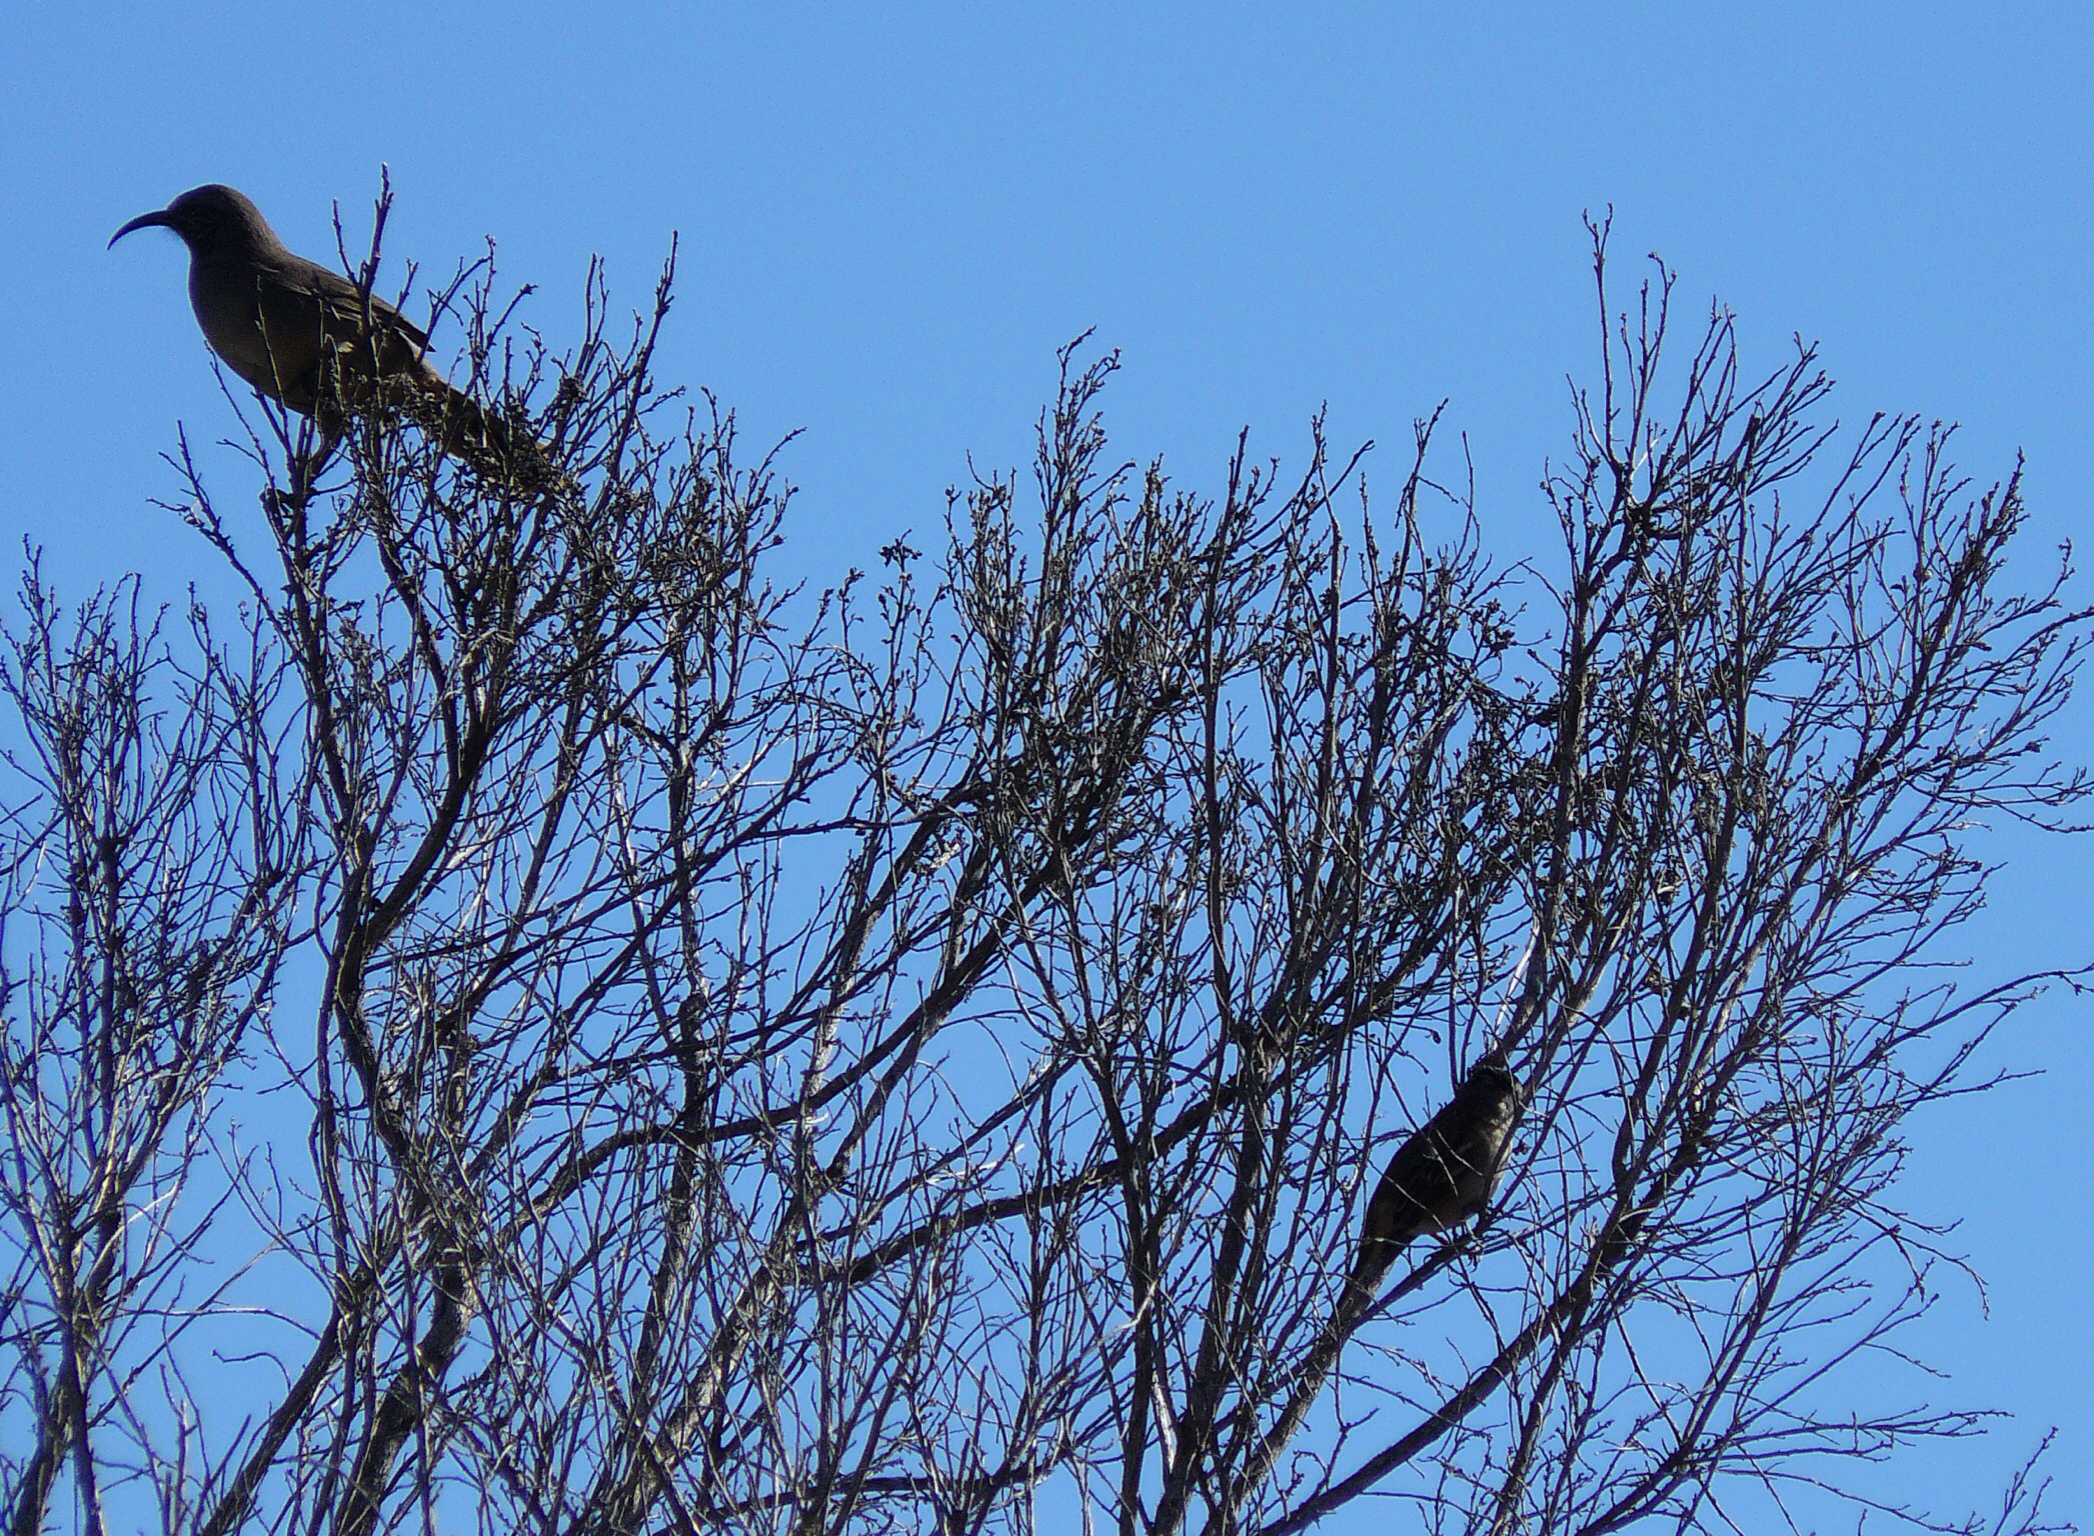
tree, branch, winter, bird, sky, fauna, crow, birdingthecentralcoast, californiathrasher, perching bird